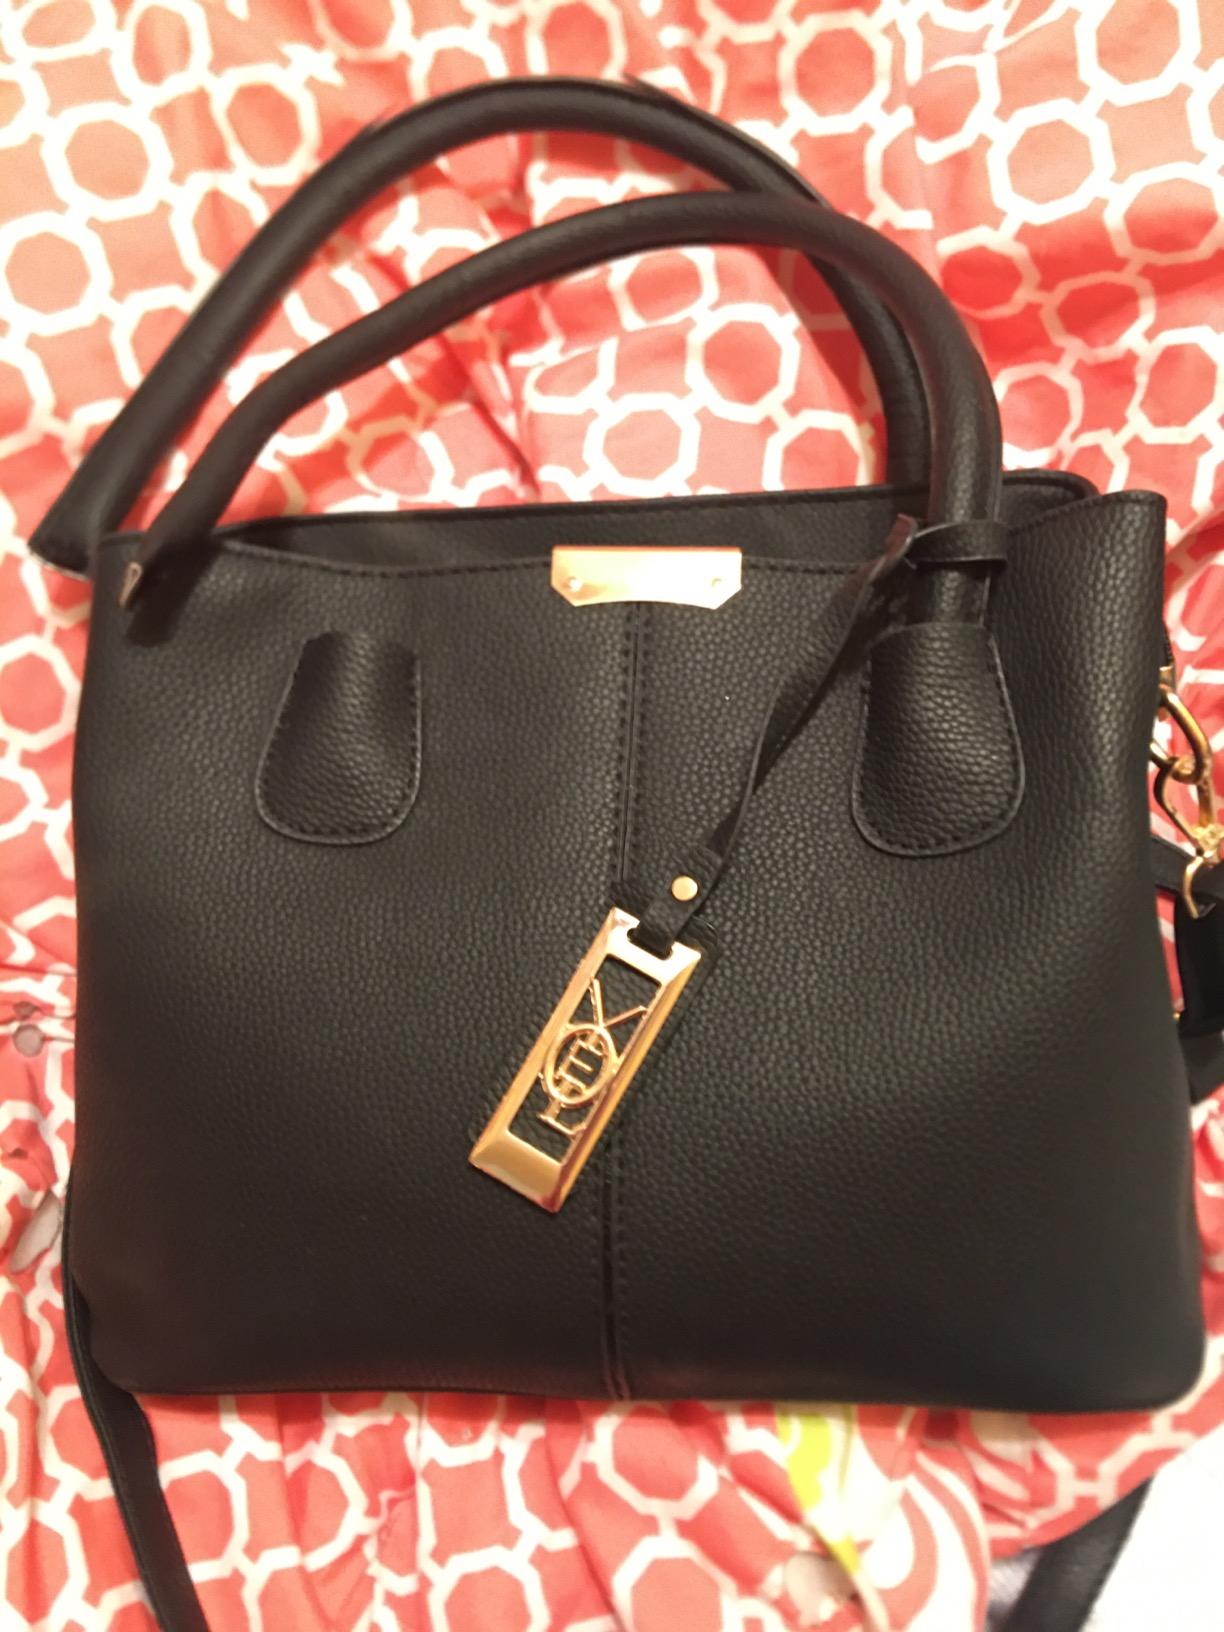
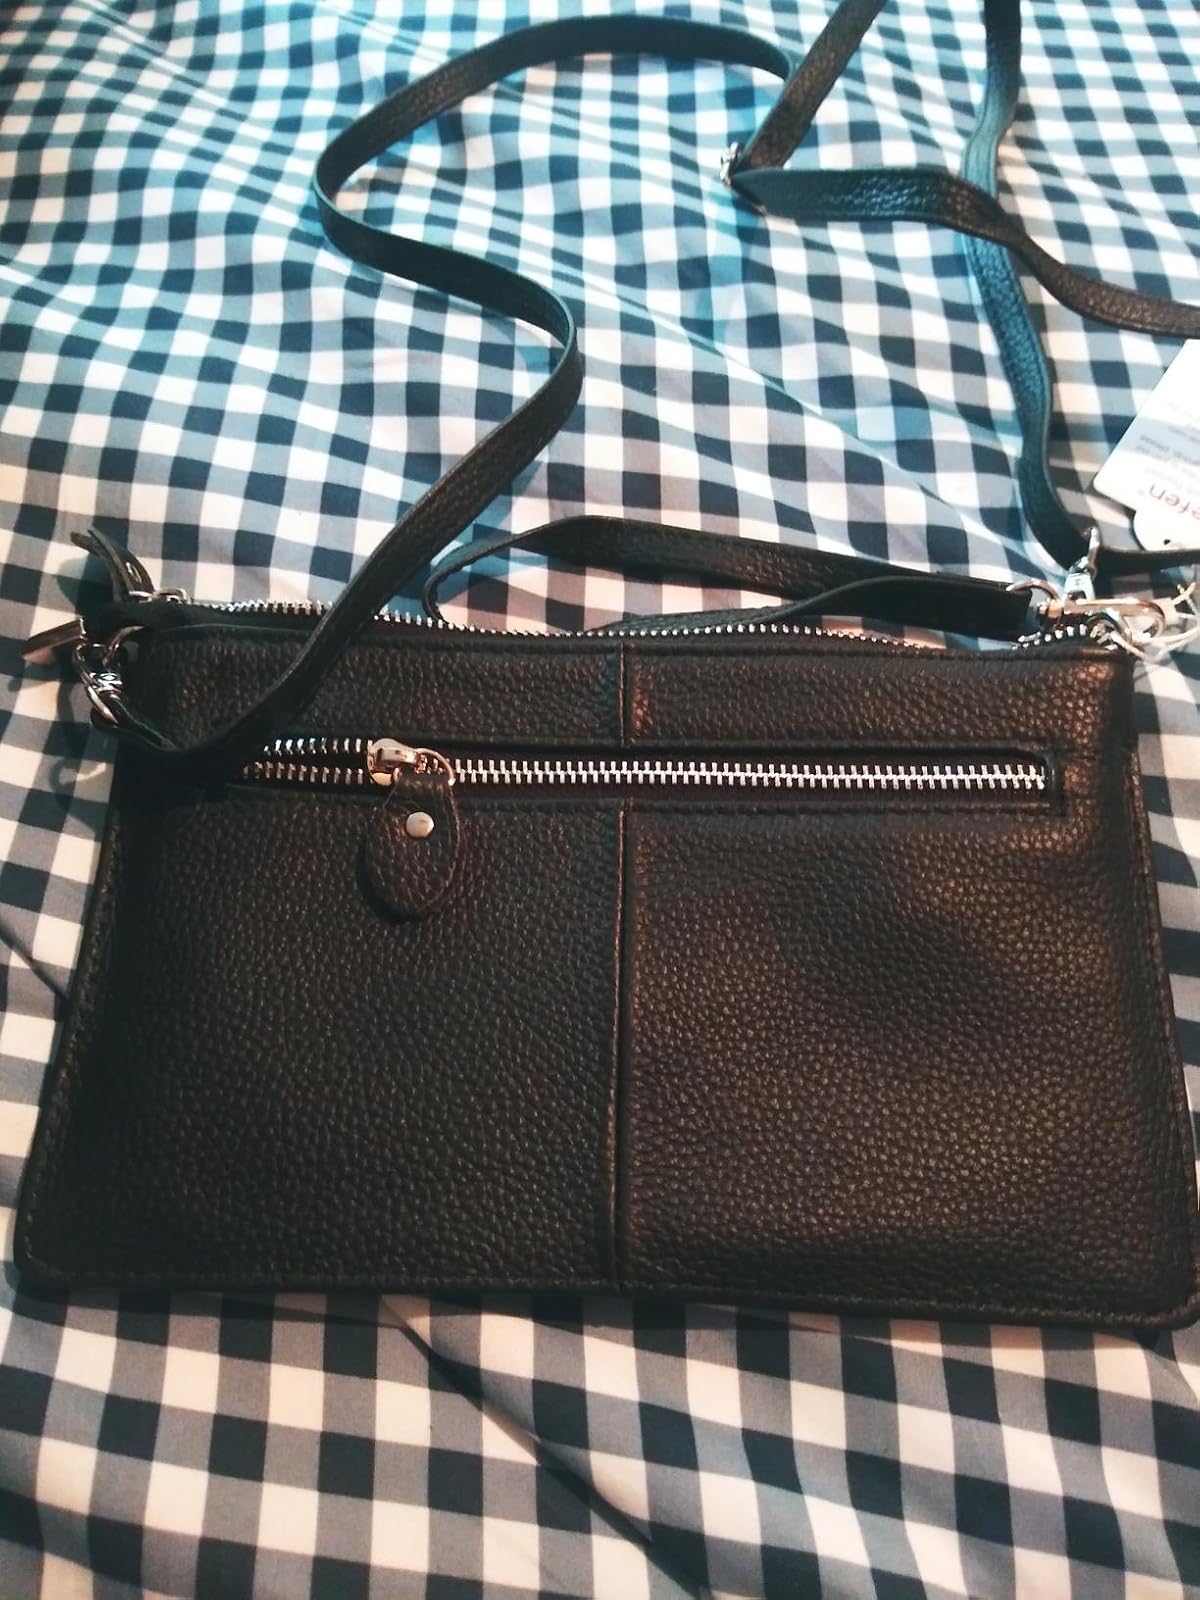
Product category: accessories_handbag
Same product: no